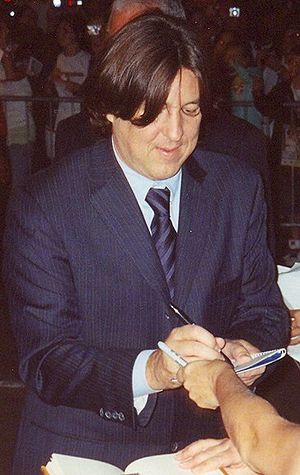
Cameron Crowe
Cameron Bruce Crowe er en amerikansk manuskriptforfatter og filminstruktør.